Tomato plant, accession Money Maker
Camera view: tilt-top (135 deg); turntable rotation: 270 degrees
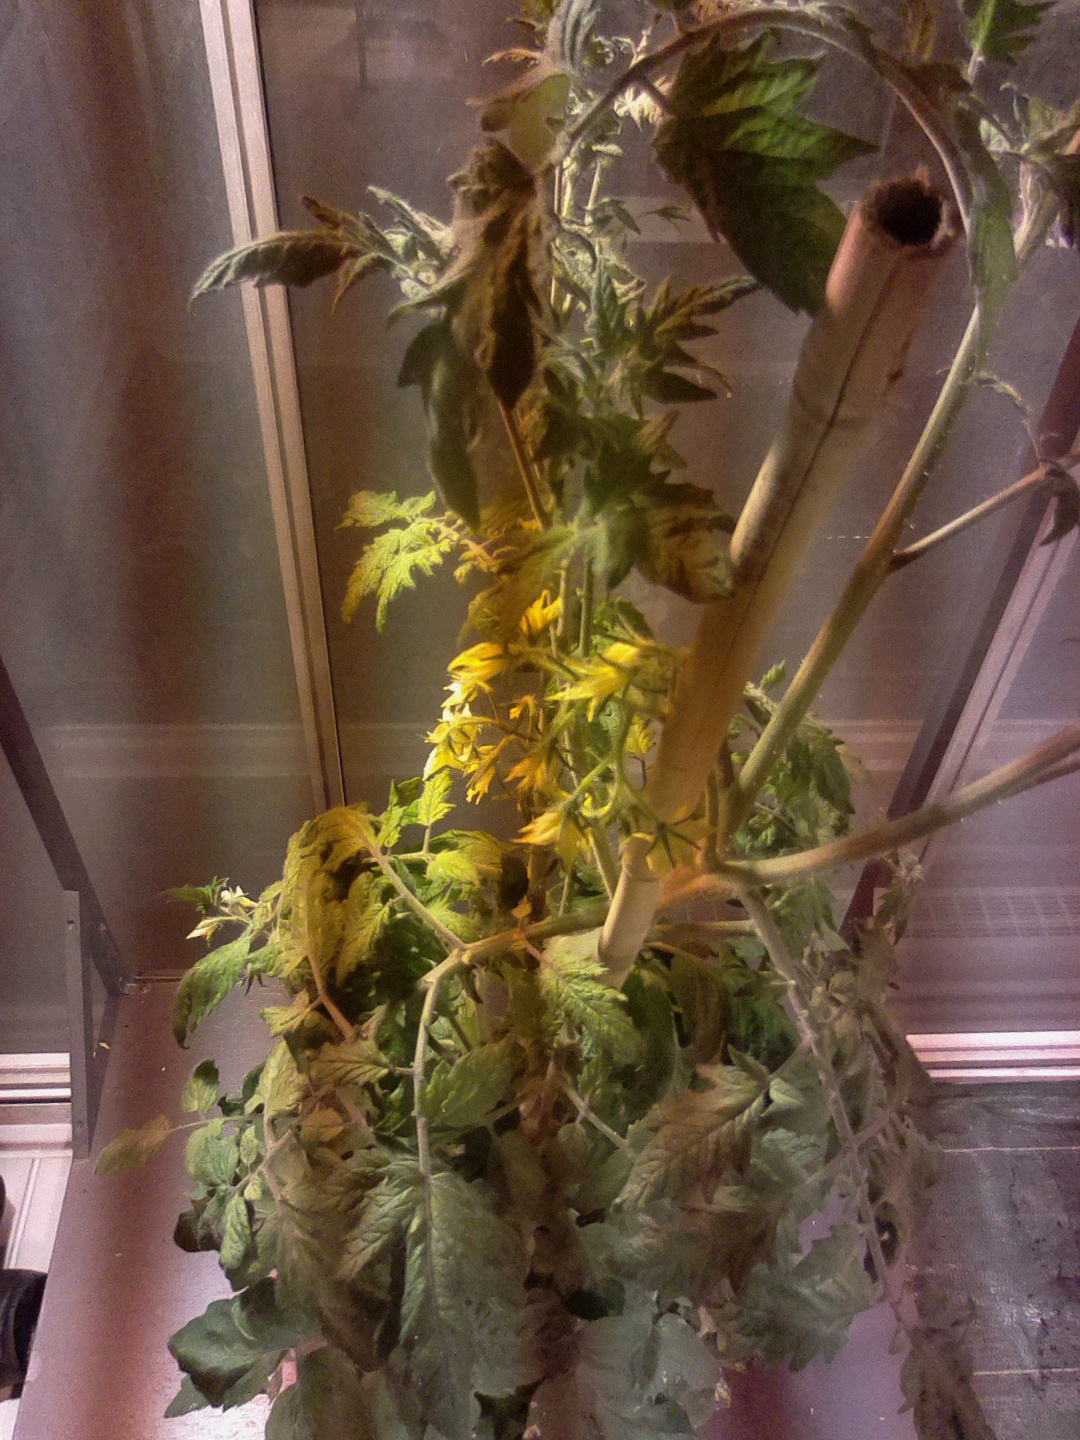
BBCH growth stage 72: 20%-30% of final fruit size